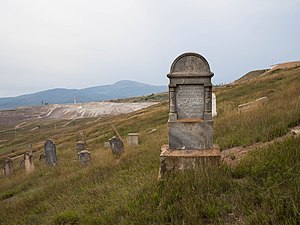
Jelšava
Parti fra den jødiske kirkegård i Jelšava.
Jelšava er en by og kommune i distriktet Revúca i regionen Banská Bystrica i det sydlige Slovakiet. Den ligger kun 310 kilometer fra den slovakiske hovedstad Bratislava. Byen har et areal på 46,8 km² og en befolkning på 3.216 indbyggere.